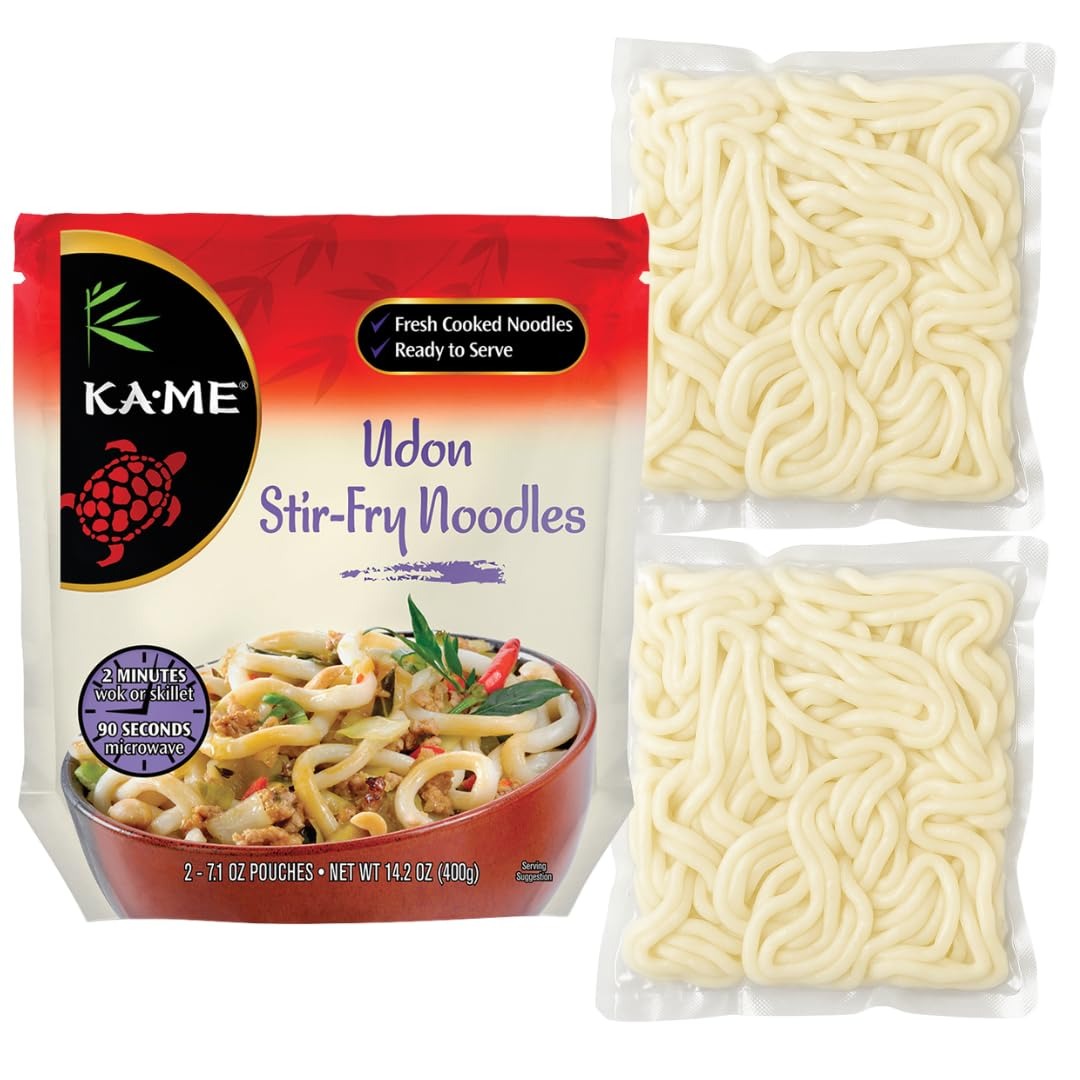
Item Name: Ka Me Noodle Stir Fry Udon, 14.2 oz
Bullet Point 1: AUTHENTIC JAPANESE NOODLES - Udon Noodles are thick, white Japanese noodles that can be eaten cold or hot and made with the finest quality ingredients. KA-ME’s Udon Stir Fry Noodles are perfect for traditional Japanese dishes or in an easy stir fry with vegetables and sauce.
Bullet Point 2: A RANGE OF ASIAN NOODLES - Aside from Thai noodles, we also offer Cantonese, Chinese, and Japanese noodles. These can be eaten hot or cold with some eggs, roasted chicken, pork, soy sauce, sautéed mushrooms in ginger to enhance the flavor and complexity of your noodle dish.
Bullet Point 3: COMFORT FOOD - Noodles are undoubtedly the best comfort food and a quick dish that keeps up with your busy schedule and commitments. With our Udon Noodles, you can enjoy them anytime and anywhere.
Bullet Point 4: QUICK GO TO OPTION - Ready in 90 seconds, KA-ME’s Udon Noodles are the quickest and most complete way to enjoy authentic Asian Flavors - saving you time on preparation and perfect for appeasing those unexpected cravings.
Bullet Point 5: WE AIM TO EMPOWER YOU - The main objective of KA-ME is to help dads, moms, partners, foodies, caregivers, to more simplify cooking and meet those culinary needs and satisfy their dietary desires with authentic flavors. We allow you to listen to your cravings and satisfy them with intention.
Value: 14.2
Unit: Ounce

Price: 3.79